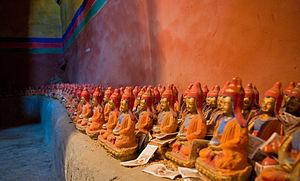
Le monastère de Réting est un monastère du bouddhisme tibétain situé dans le canton de Tanggu, dans le xian de Lhünzhub, ville-préfecture de Lhassa, dans la région autonome du Tibet. Ses vestiges se trouvent à une centaine de kilomètres au nord de Lhassa, dans la vallée du fleuve Reting.